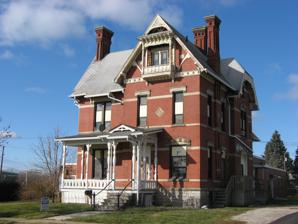
Building: August Kuebeler House
Country: United States of America
Year built: 1885
United States historic place August Kuebeler House U.S. National Register of Historic Places Location 1319 Tiffan Avenue, Sandusky , Erie County, Ohio, United States Coordinates 41°26′40″N 82°43′46″W / 41.444444°N 82.729444°W / 41.444444; -82.729444 Built 1885 Architectural style Stick/Eastlake Part of Sandusky MRA NRHP reference No. 82001416 Added to NRHP October 20, 1982 August Kuebeler House is a historic residence in Sandusky, Ohio . It has been listed on the National Register of Historic Places since 1982. The home is privately owned and not open to the public. History August Kuebeler The three story house was built in 1885, in a Stick/Eastlake style. It is located at 1319 Tiffin Avenue in Sandusky, Ohio. The house was built for August Kuebeler (1843–1927), a German-born beer businessman, who helped establish and was a proprietor of the Kuebeler Brewery (1867–1929; which once stood nearby on Tiffan Ave. in Sandusky). His older brother Jacob Kuebeler (1838–1909) had an almost identical home built across the street at 1318 Tiffin Avenue, which no longer stands. See also National Register of Historic Places listings in Erie County, Ohio National Register of Historic Places listings in Sandusky, Ohio References Wikimedia Commons has media related to August Kuebeler House .